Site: brandenburg
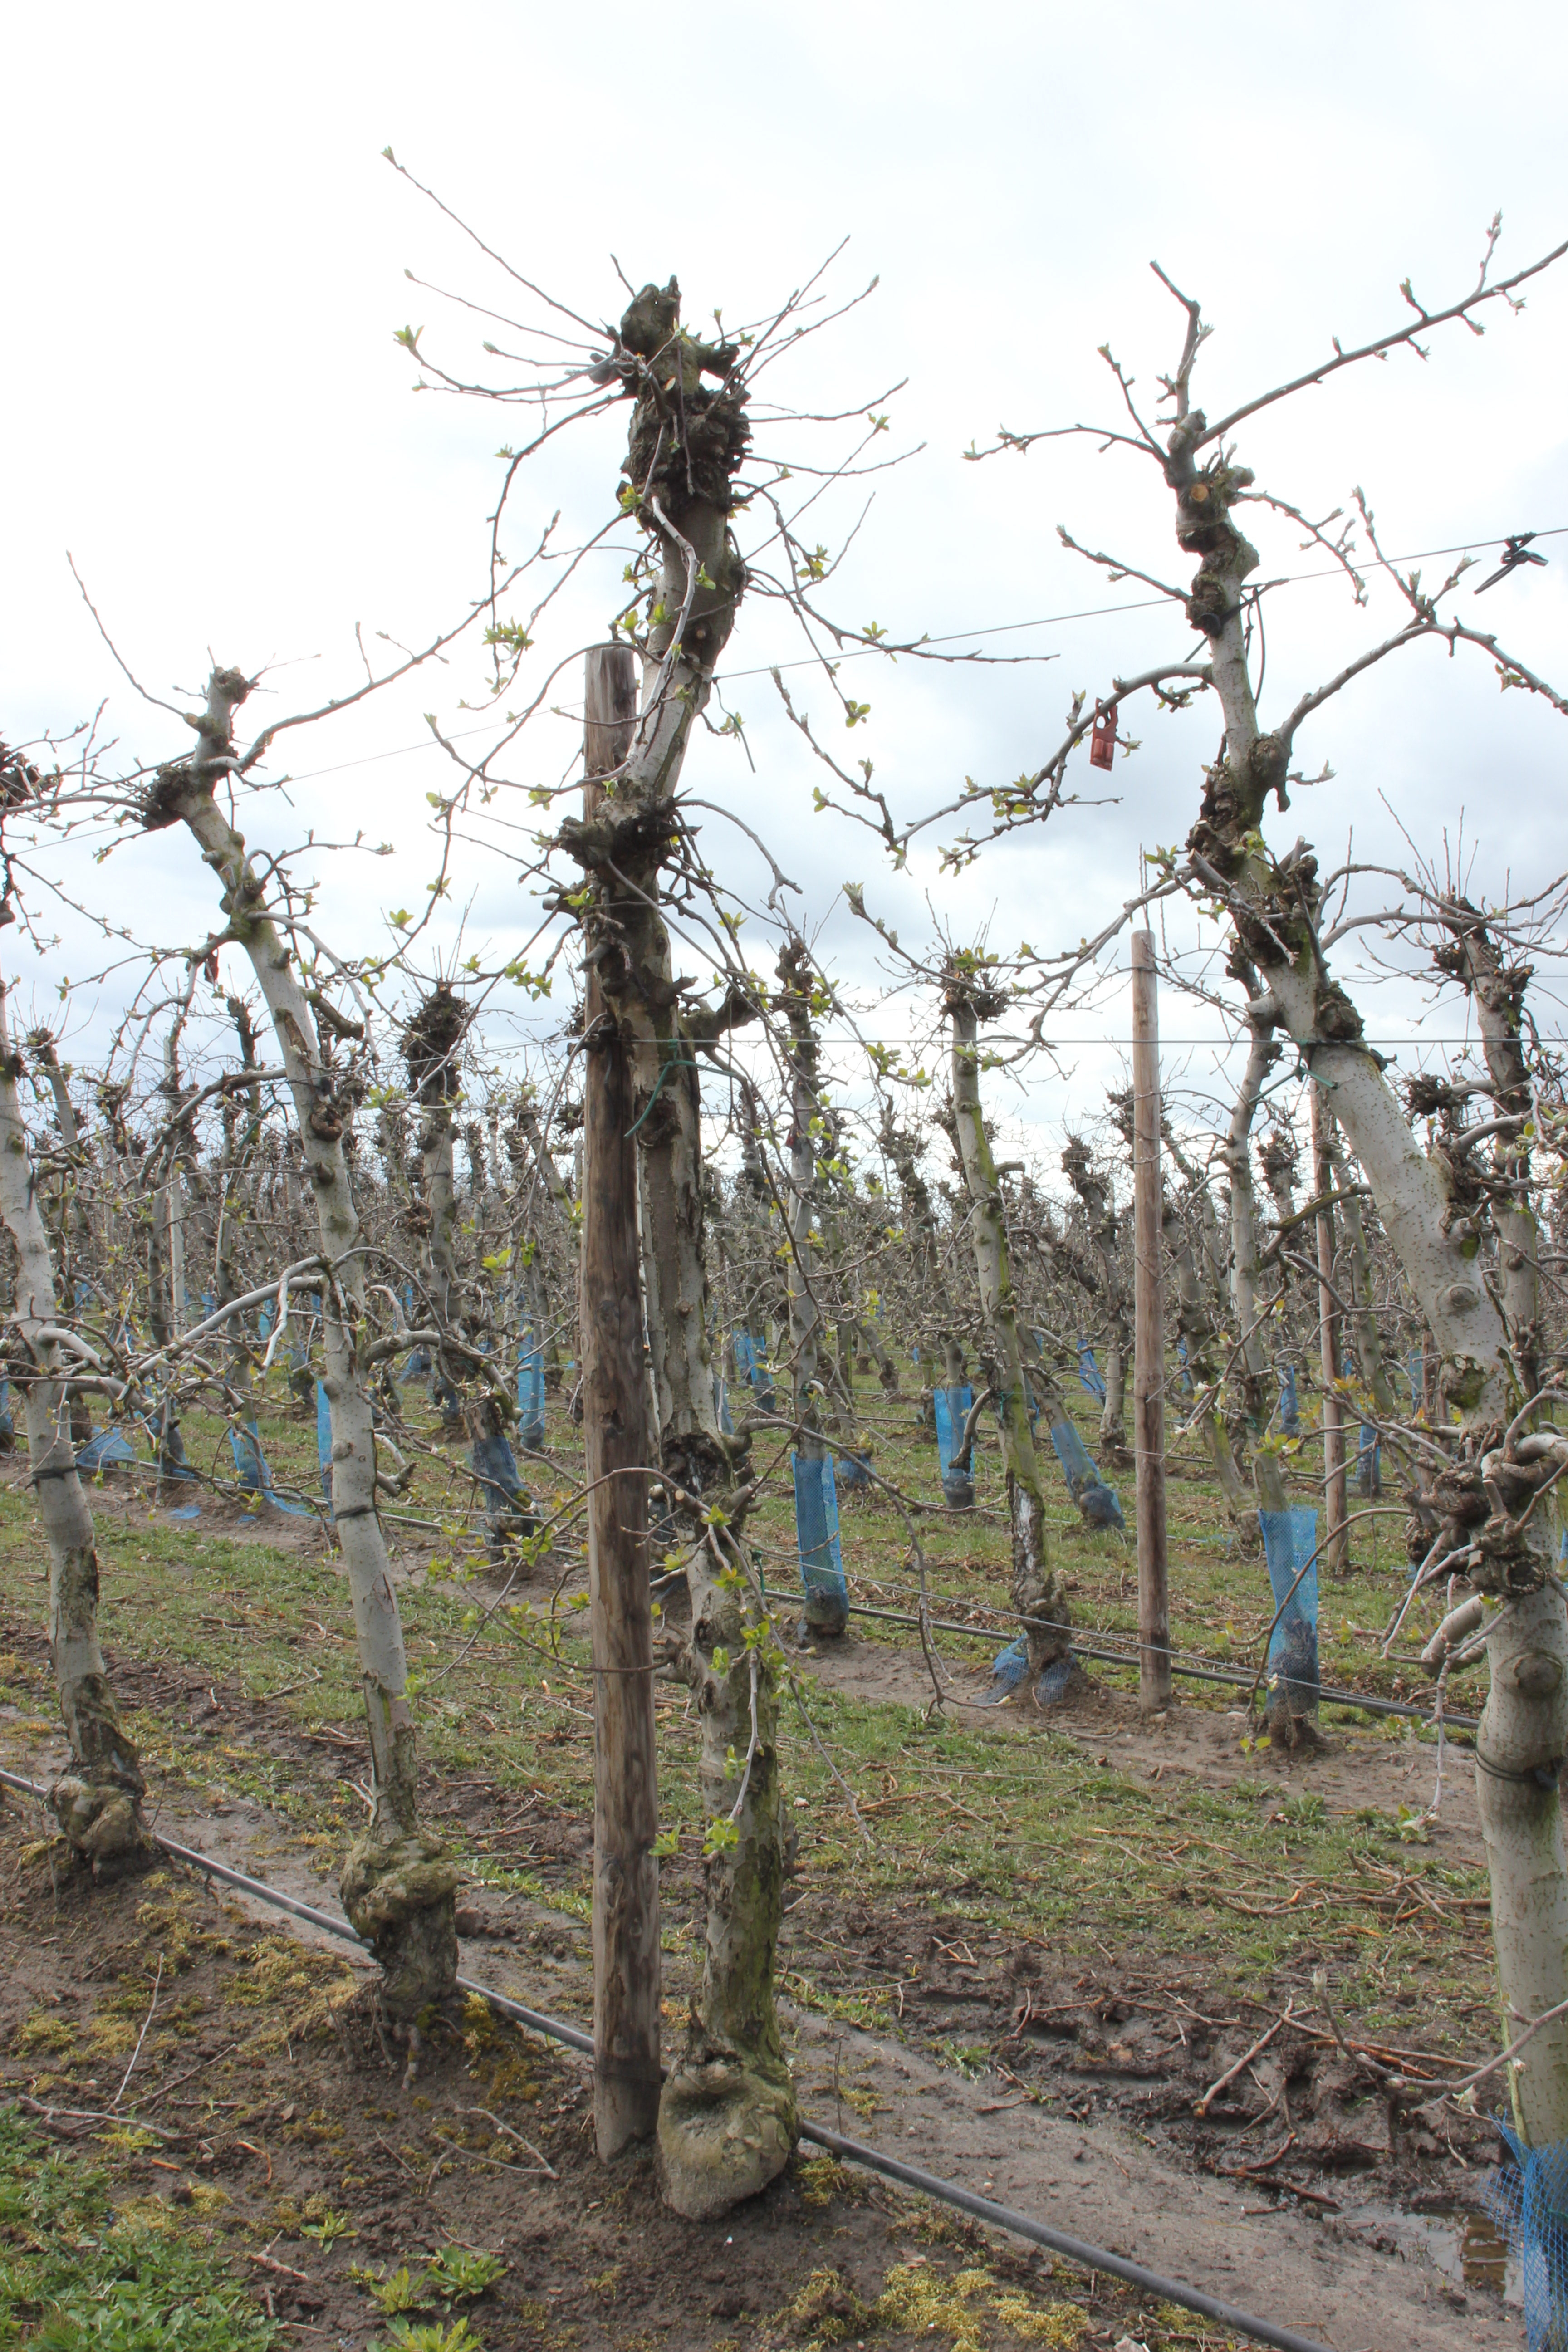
Growth stage (BBCH 55): Inflorescence emergence